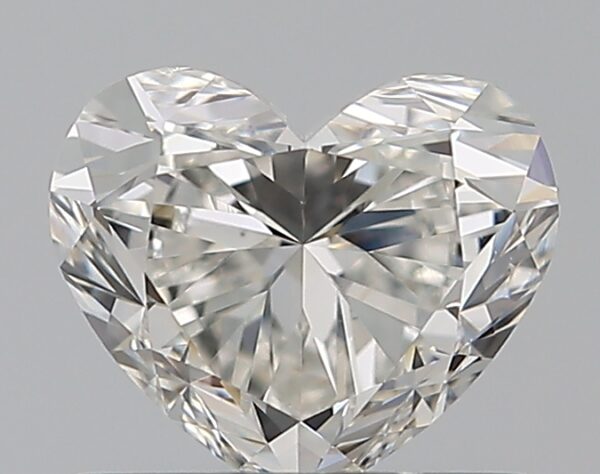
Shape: heart
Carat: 0.7
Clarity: VS2
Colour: G
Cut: EX
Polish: VG
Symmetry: VG
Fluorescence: N
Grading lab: GIA
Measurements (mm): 5.05 x 5.99 x 3.63